Tanguturi Prakasam

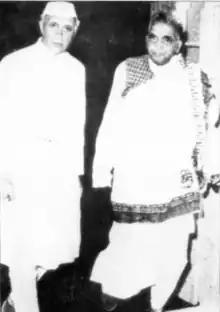
Prakasam with Jawaharlal Nehru

By 1946, Prakasam had emerged as a significant dissenting figure within the Congress. In the Andhra region, the party was internally divided into two factions, one led by Bhogaraju Pattabhi Sitaramayya and supported by Kala Venkata Rao and Neelam Sanjiva Reddy, the other led by Prakasam and supported by N. G. Ranga, Tenneti Viswanadham, and Gouthu Latchanna. In May 1951, Prakasam and Ranga formally parted ways with the Congress and established the Praja Party. Around the same period, at the national level, dissidents led by J. B. Kripalani, who held ideological disagreements with Prime Minister Jawaharlal Nehru, broke away from the Congress to form the Kisan Mazdoor Praja Party (KMPP). Subsequently, the Praja Party merged with the KMPP later that year.